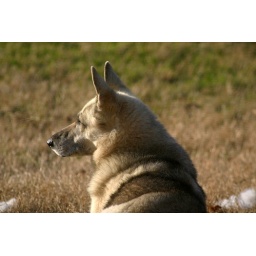
the girls watching over the backyard. shot through the back door with a very old 100-300 canon lens